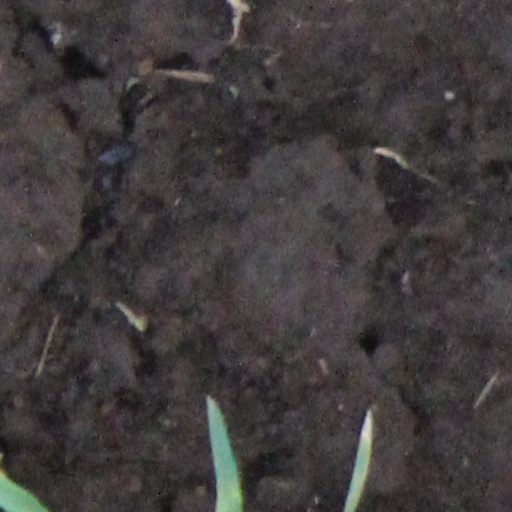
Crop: wheat